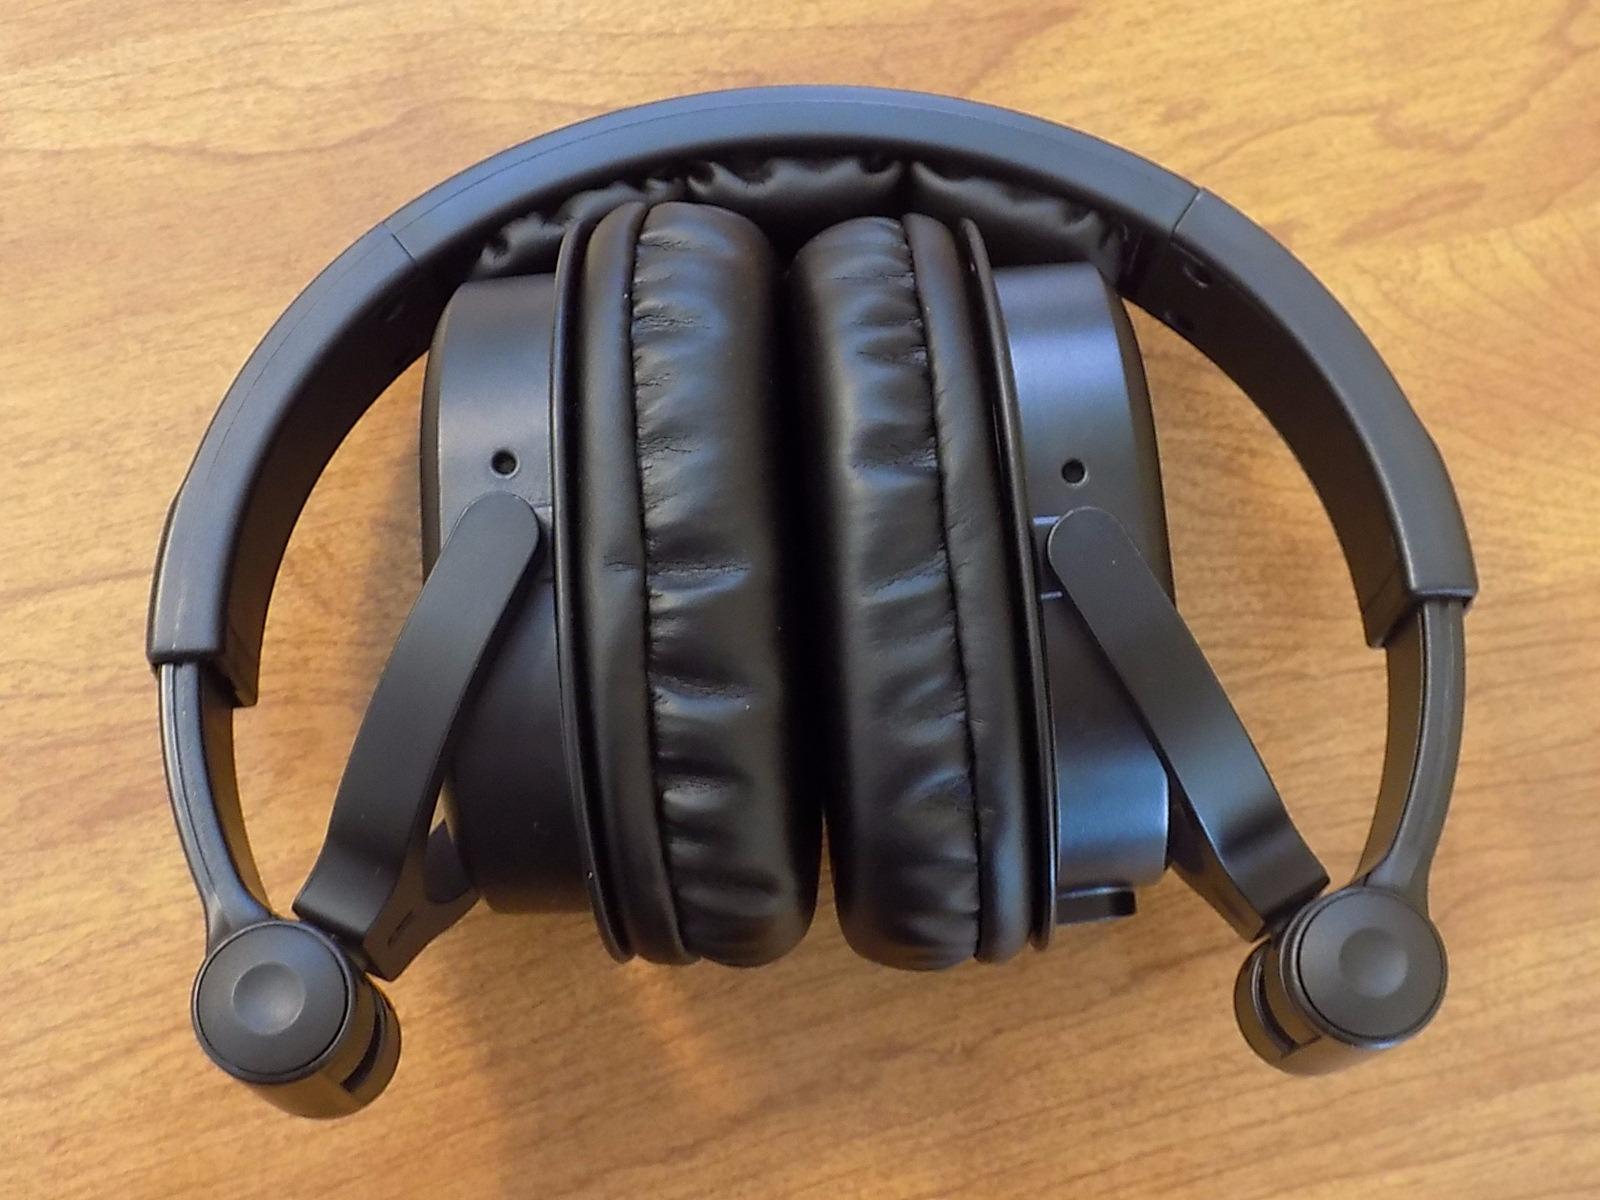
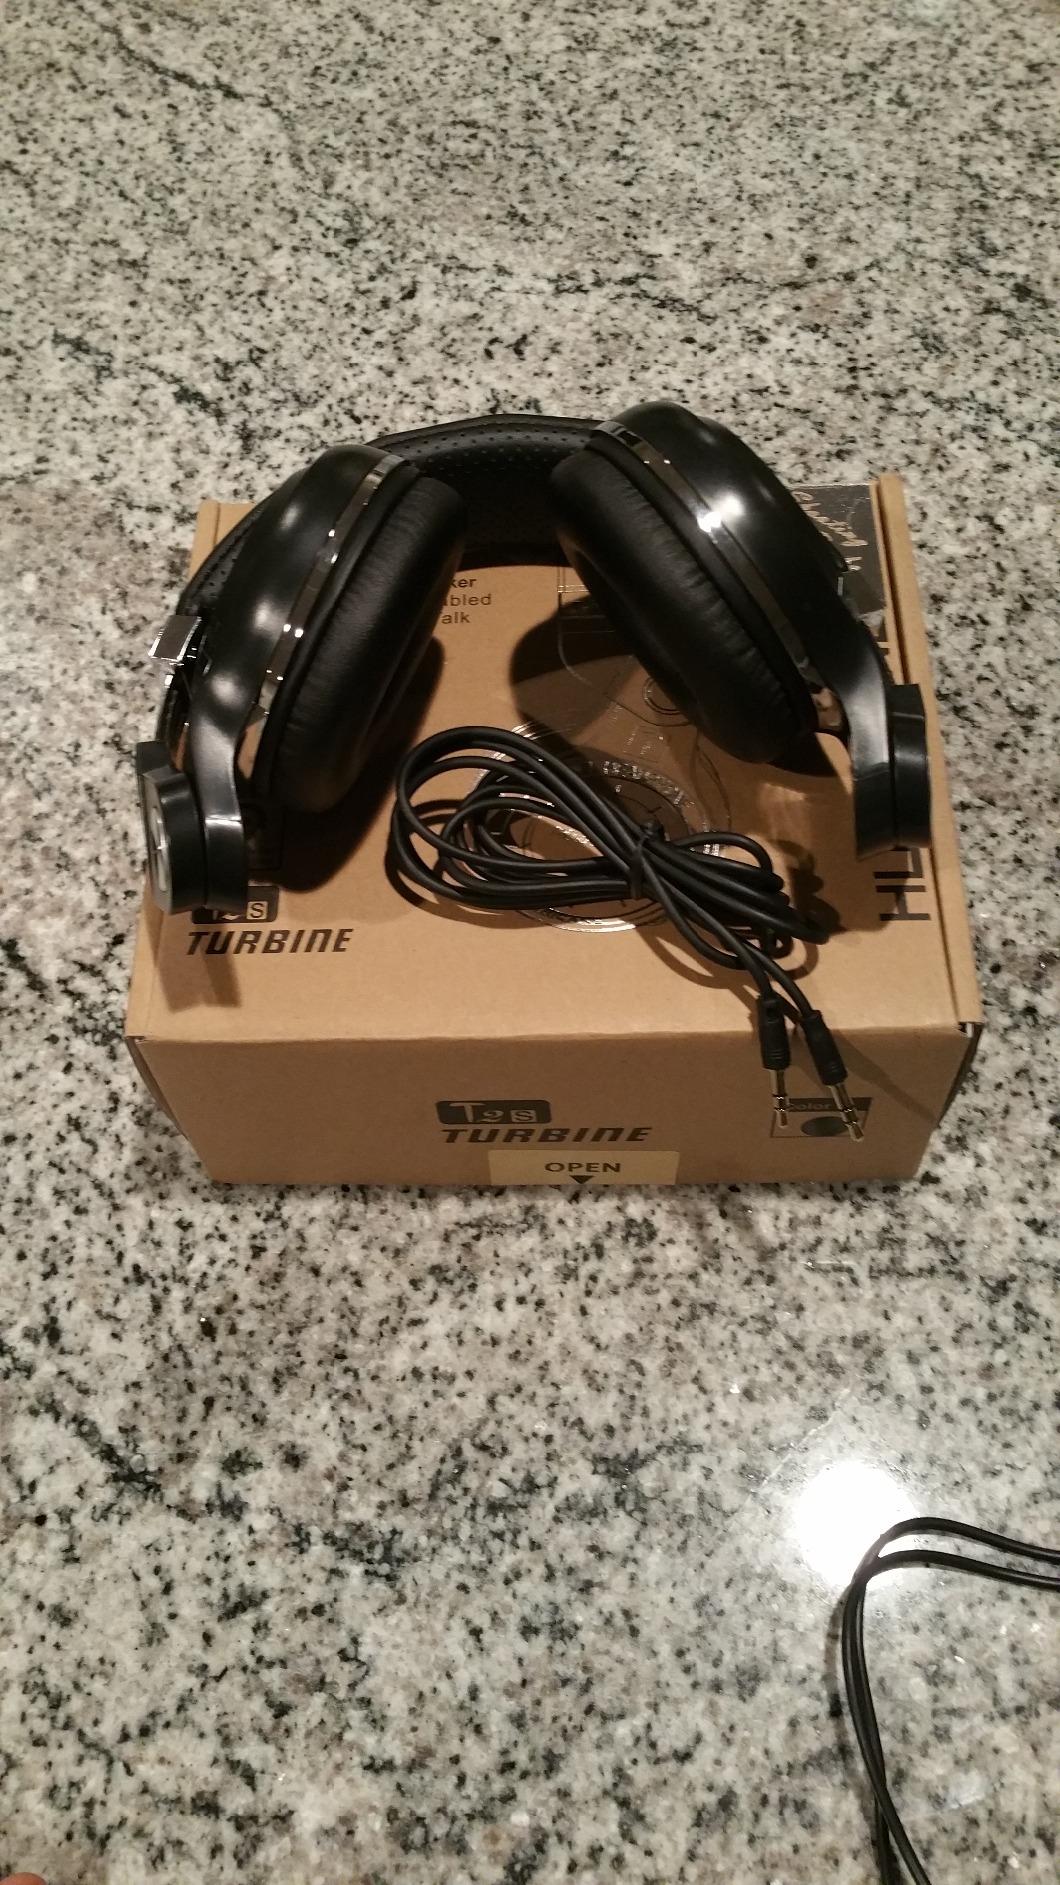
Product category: headphones
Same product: no